Horbury

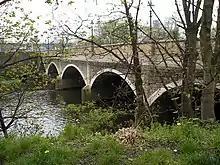
Bridge over the River Calder

A wooden bridge spanned the River Calder on the road from Wakefield to Huddersfield in the 15th century. Money for its upkeep was left in local wills dated 1404 and 1492, a custom that continued into the 16th century. A stone-arched bridge that replaced the wooden structure in the 17th century lasted until it partly collapsed in 1918. A new bridge was completed in 1930 and was repaired in 1991 at a cost of £2 million. Horbury Bridge was flooded after heavy rain in 1946.